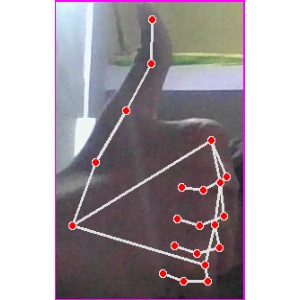
अक्षर: थ